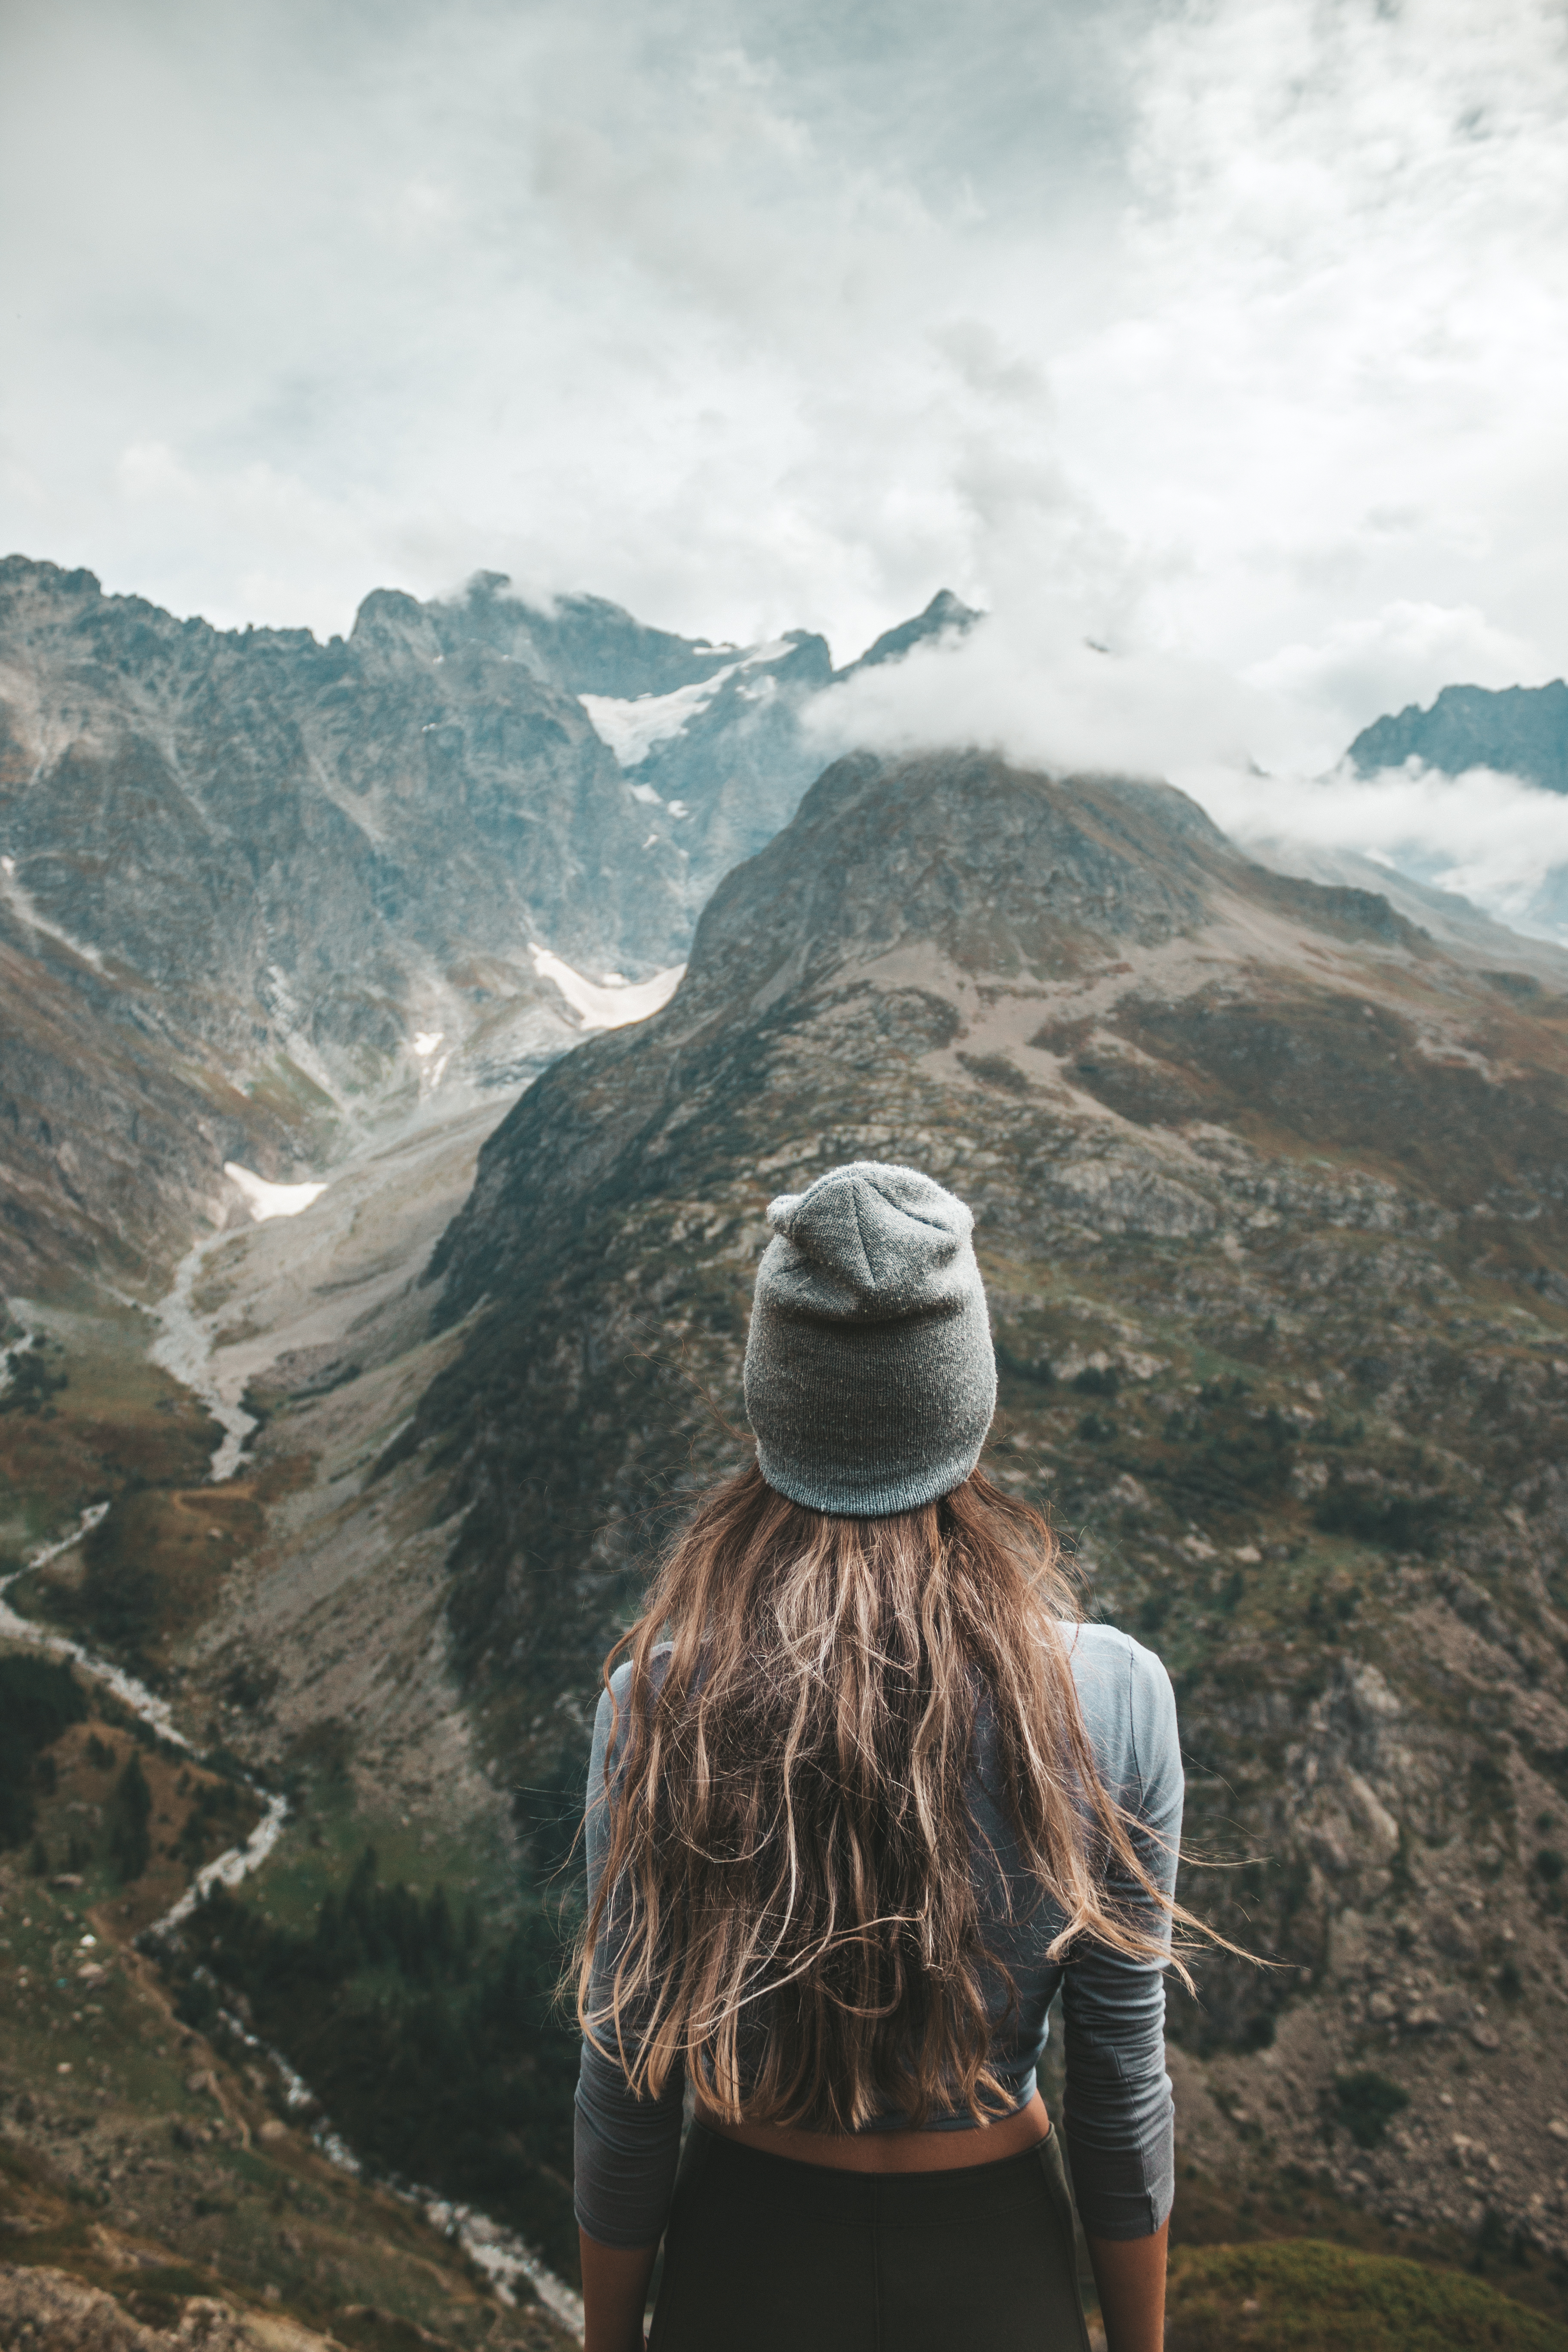
mountainous landforms, mountain, sky, highland, wilderness, mountain range, cloud, hill, ridge, headgear, valley, adventure, landscape, photography, fell, hill station, outerwear, rock, vacation, travel, tourism, national park, hat, alps, terrain, grassland